Hirano Station (JR West)

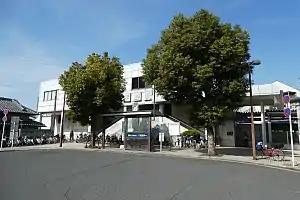
South entrance in 2018

is a railway station on the West Japan Railway Company Kansai Main Line (Yamatoji Line) in Hirano-ku, Osaka, Osaka Prefecture, Japan.